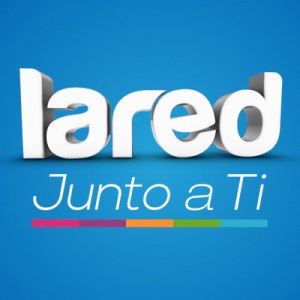
La Red
Logo
La Red, også kendt som La Red Chilena de Televisión, er en privat tv-kanal i Chile. Det begyndte at udsende den 12. maj 1991 som den anden private tv-station i Chile efter Mega.